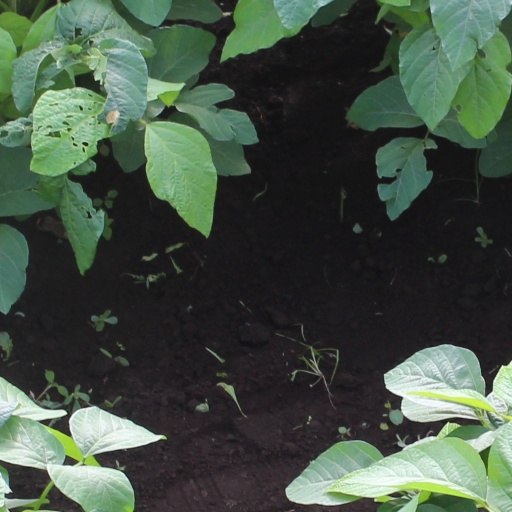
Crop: soybean